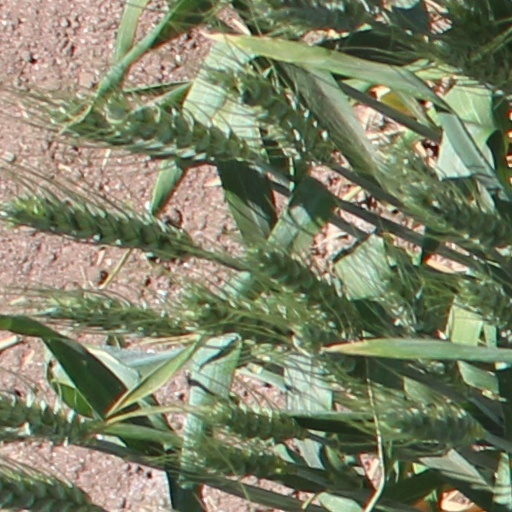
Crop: wheat